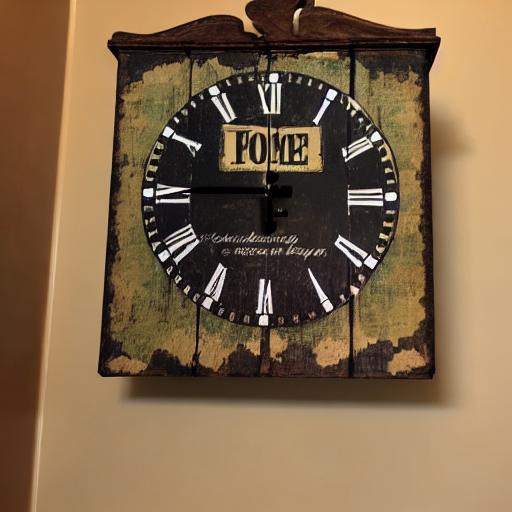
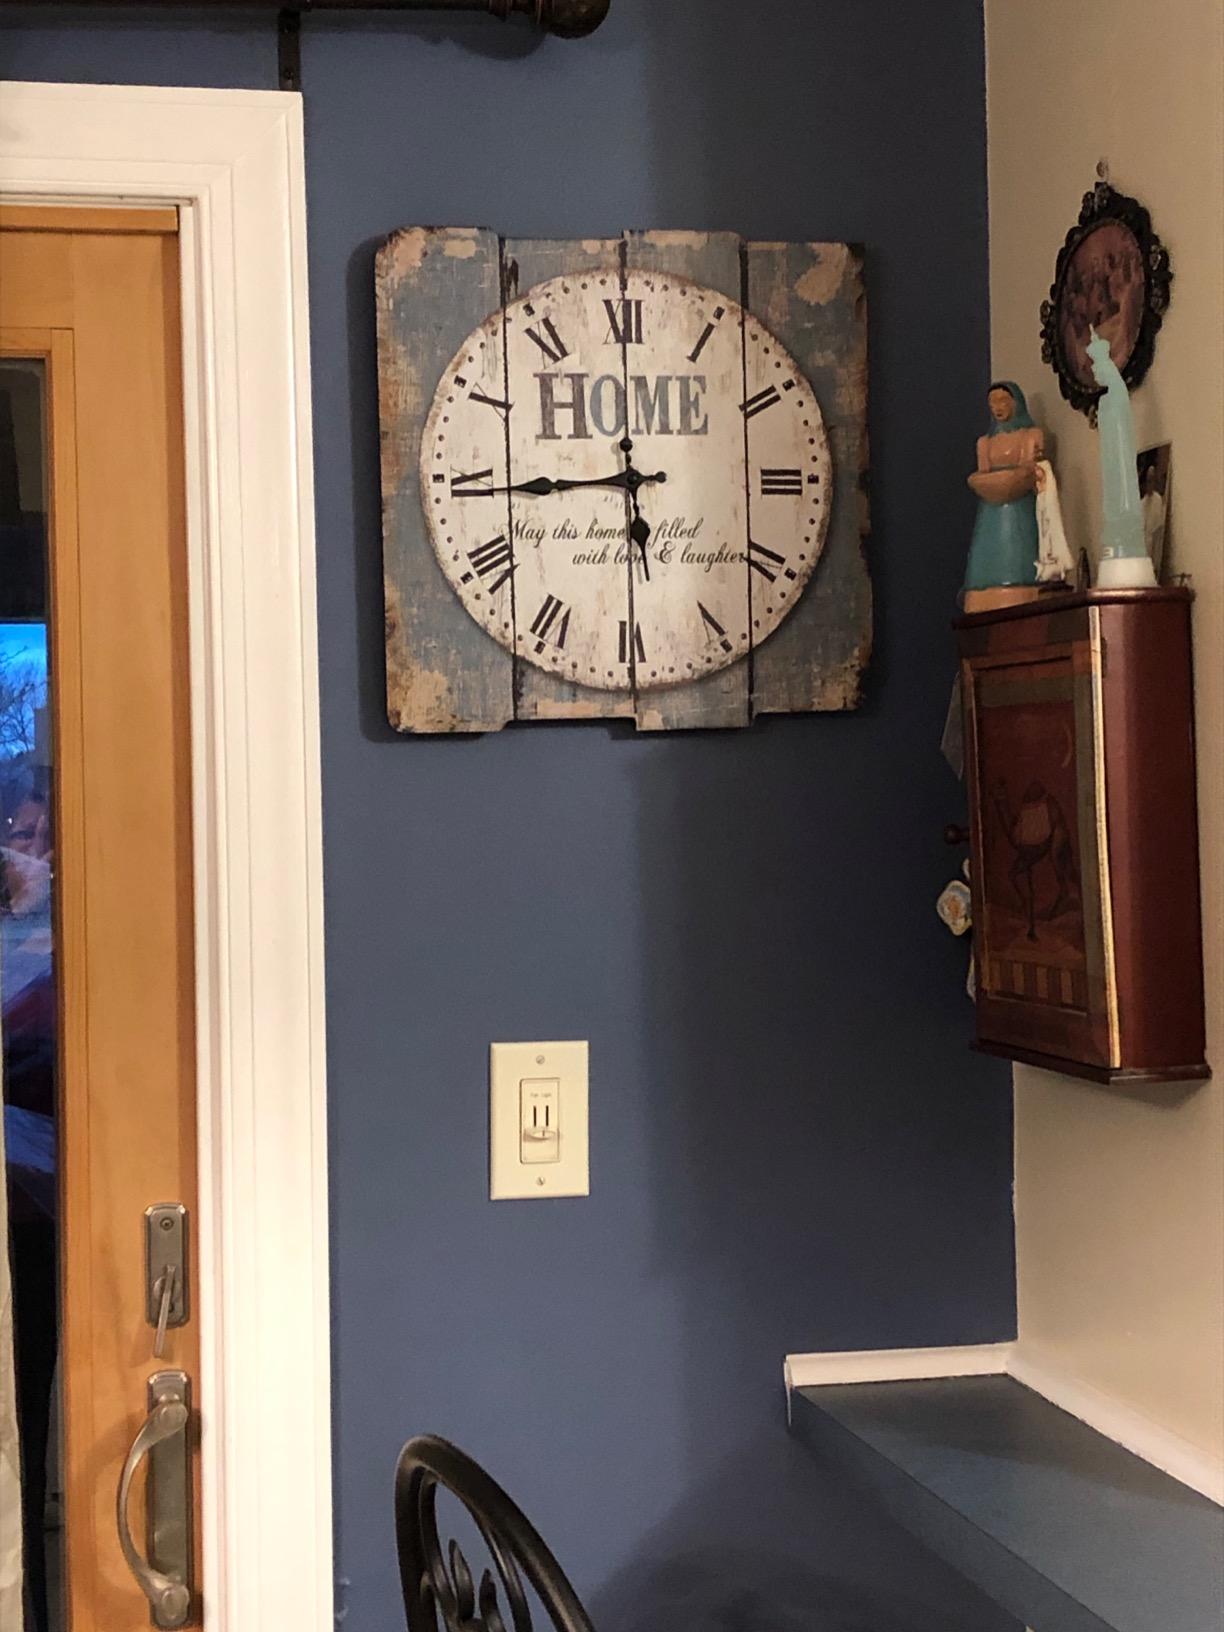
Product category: clock
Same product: no